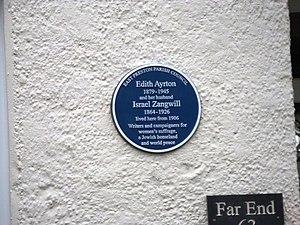
Edith Ayrton ou Edith Ayrton Zangwill, née en 1879 au Japon et morte en 1945 à Édimbourg est une auteure et suffragette britannique. Elle a contribué à la création de la Ligue juive pour le suffrage féminin.